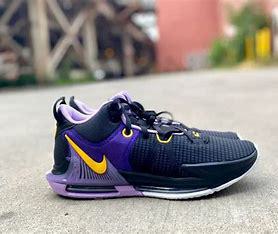
Brand: Nike
Model: Lebron Witness 7